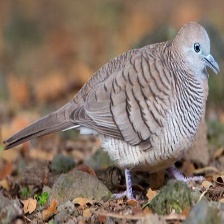
Species: ZEBRA DOVE
Scientific name: GEOPELIA STRIATA